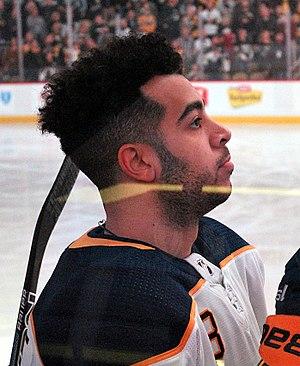
Nicholas Baptiste est un joueur professionnel canadien de hockey sur glace. Il évolue au poste d'ailier droit.